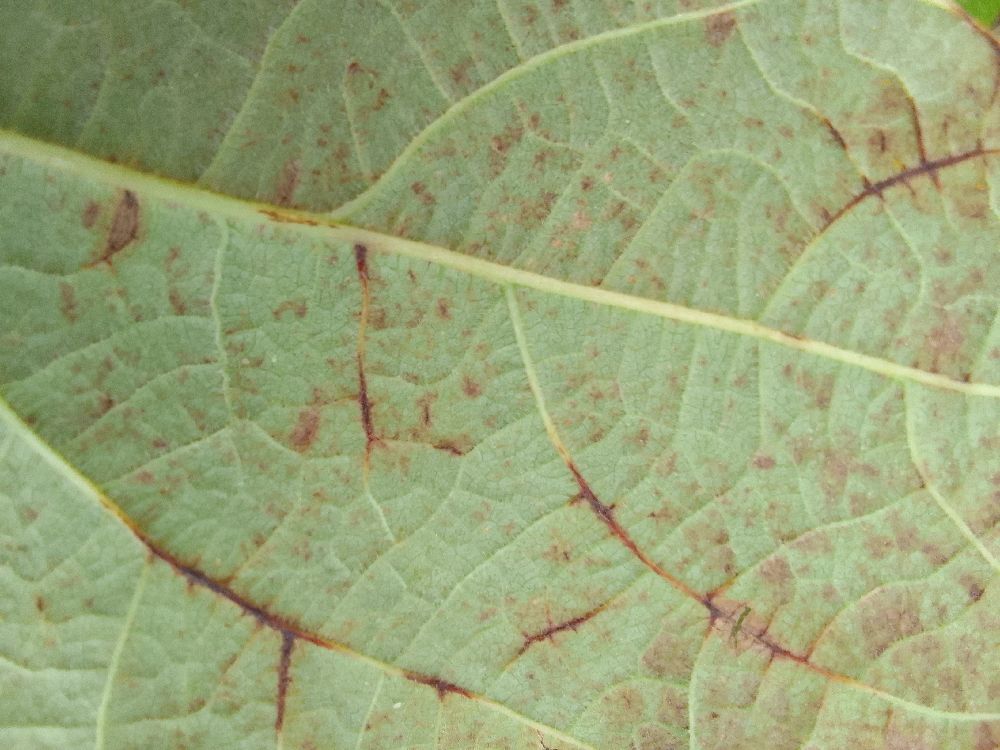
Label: anthracnose